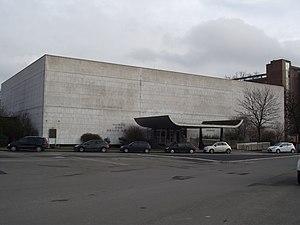
Musée des Beaux Arts de Dunkerque
Arthur Van Hecke est un peintre et lithographe français du Groupe de Roubaix. Peintre de portraits, de marines, de fleurs, il est né à Roubaix le 20 mars 1924 et mort à Hondschoote, le 25 janvier 2003.